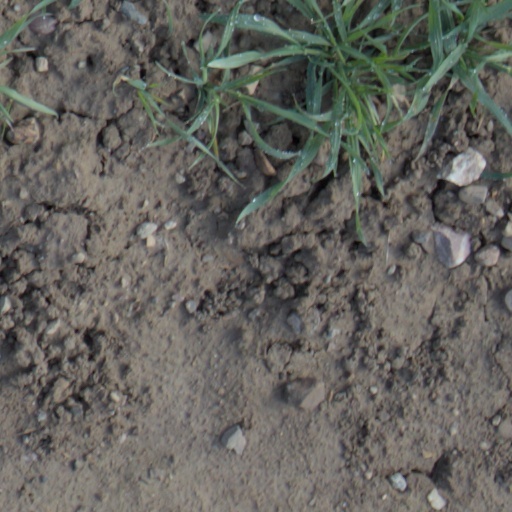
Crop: wheat